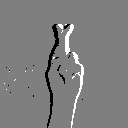
ASL letter: r